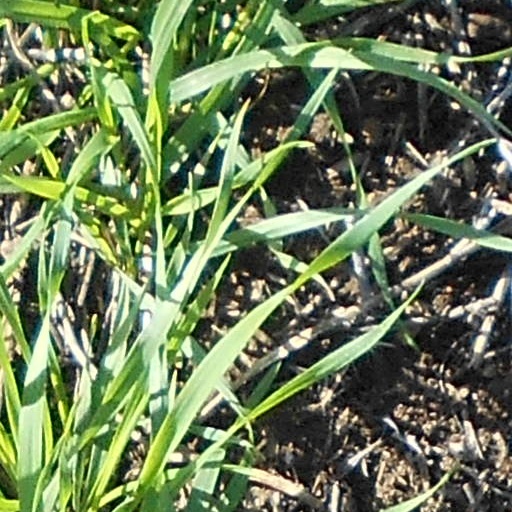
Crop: wheat